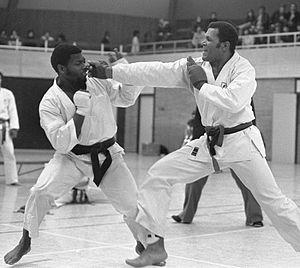
Ludwig Kotzebue est un karatéka néerlandais surtout connu pour avoir remporté l'épreuve de kumite individuel masculin open aux championnats d'Europe de karaté 1977 et l'épreuve de kumite individuel masculin plus de 80 kilos aux Jeux mondiaux 1981.